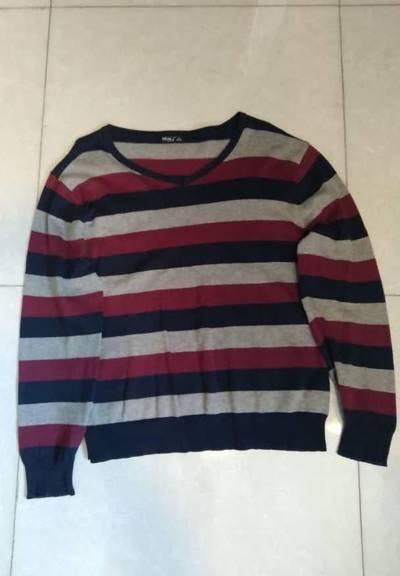
Waste category: clothes